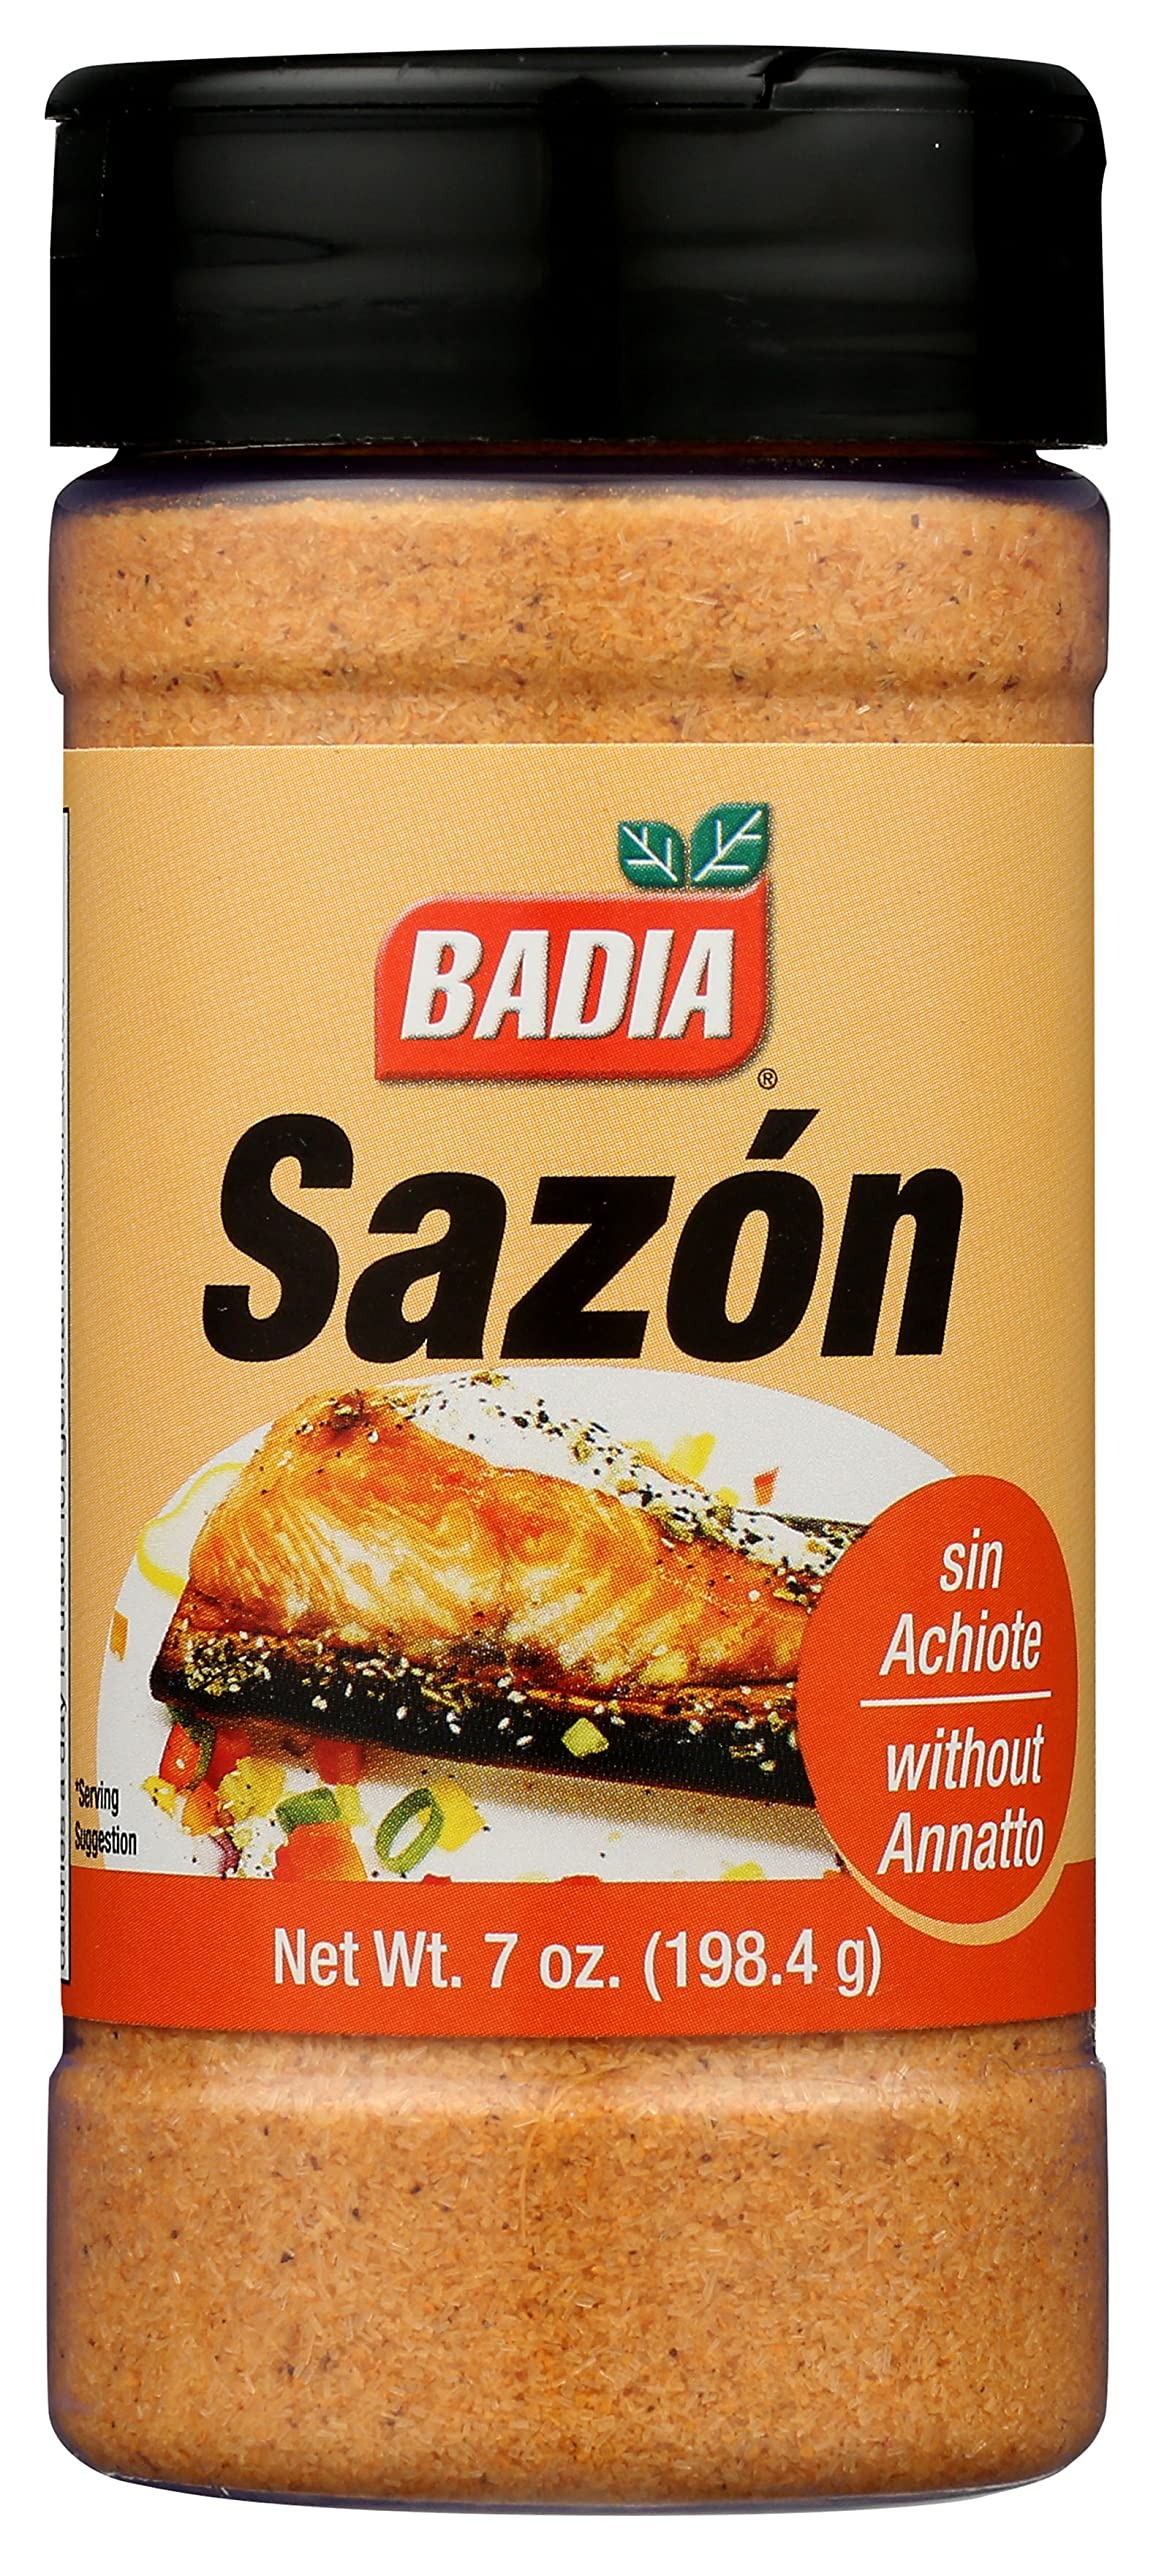
Item Name: Badia Sazon Without Annatto, 7 Oz (Pack of 6)
Bullet Point: Badia Sazon Without Annatto, 7 Oz (Pack of 6)
Value: 42.0
Unit: Ounce

Price: 14.885